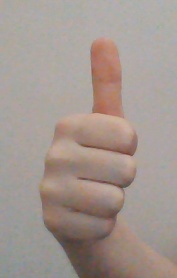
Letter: aleff